Koprivnica

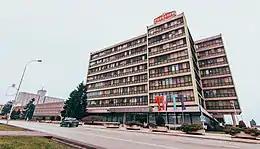
Podravka Headquarters

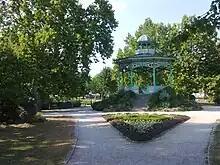
Pagoda in the city park

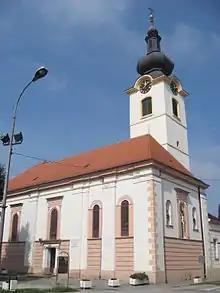
Church of Saint Nicholas

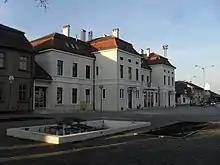
Railway station

Koprivnica is a city in Northern Croatia, located 70 kilometers northeast of Zagreb. It is the capital and the largest city of Koprivnica-Križevci County. In 2021, the city's administrative area of 90.94 km had a total population of 28,580, with 22,262 in the city proper.